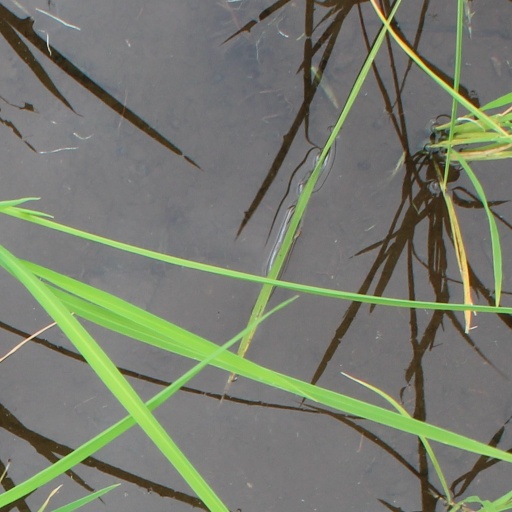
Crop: rice